North Africa American Cemetery and Memorial

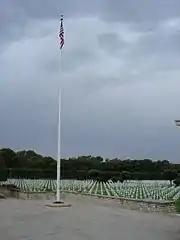
The flagpole and the cemetery

The North Africa American Cemetery is located close to the site of the ancient city of Carthage, Tunisia, destroyed by the Romans in , and lies over part of the site of Roman Carthage. It is near the present town of the same name, from the city of Tunis.